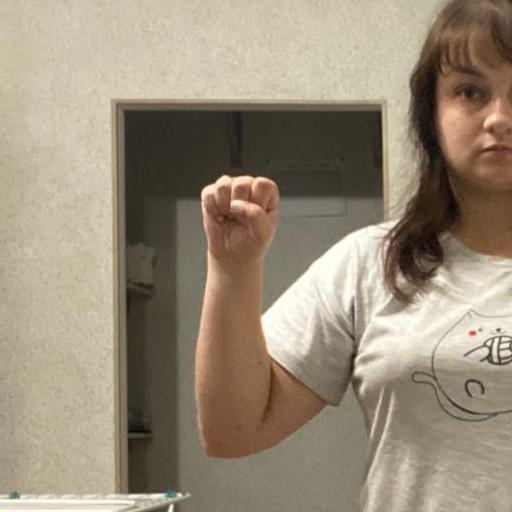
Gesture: fist